Psychological impact of climate change

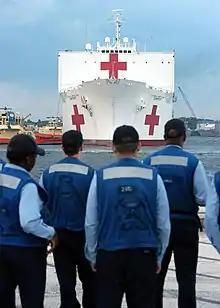
The USNS "Comfort" arriving with relief after Hurricane Katrina. Rapid assistance for those affected by extreme weather can mitigate long term psychological impact.

Climate change significantly impacts people's financial stability in all parts of the world. Climate change reduces agricultural output and makes an area unattractive for tourism. This can cause significant stress, which in turn can lead to depression and other adverse psychological conditions. Consequences can be especially severe if financial stress is coupled with considerable disruption to social life, such as relocation to camps. For example, in the aftermath of Hurricane Katrina, the suicide rate for the general population rose by about 300%, but for those who were displaced and had to move into trailer parks, it rose by over 1400%. Effective inter-governmental interventions, especially in some less prosperous countries in the global south, can alleviate an immediate crisis.